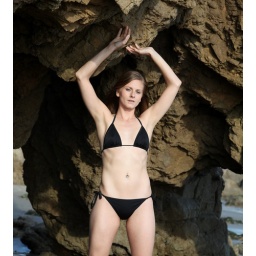
Photoshoot of a pretty model with long blonde hair and blue eyes in a black bikini.